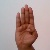
The image shows a hand gesture representing the letter 'B' in Indian Sign Language.